The Astley Cooper School

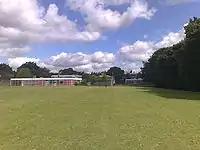
Astley Cooper School buildings

The school occupies a site in the Grovehill area of Hemel Hempstead. The school comprises teaching rooms, including laboratories, ICT suites, workshops, a food technology kitchen and a library. Most teaching rooms are equipped with an interactive whiteboard.